Bugatti Atlantic (concept car)

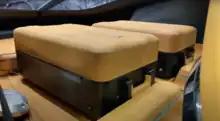
Luggages

A 4-liter V8 engine was intended for it, as well as a carbon chassis. Two models were planned for sale, namely the coupe and roadster versions, with thermal or electric engines. The vehicle was also to benefit from technological research intended for the Porsche Taycan. A chrome backbone runs from the hood to the rear, recalling and therefore paying homage to the 1936 modern car.